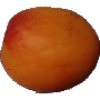
Label: Apricot 1